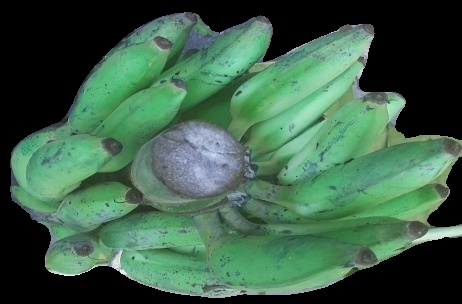
Variety: elakki-bale
Grade: grade2